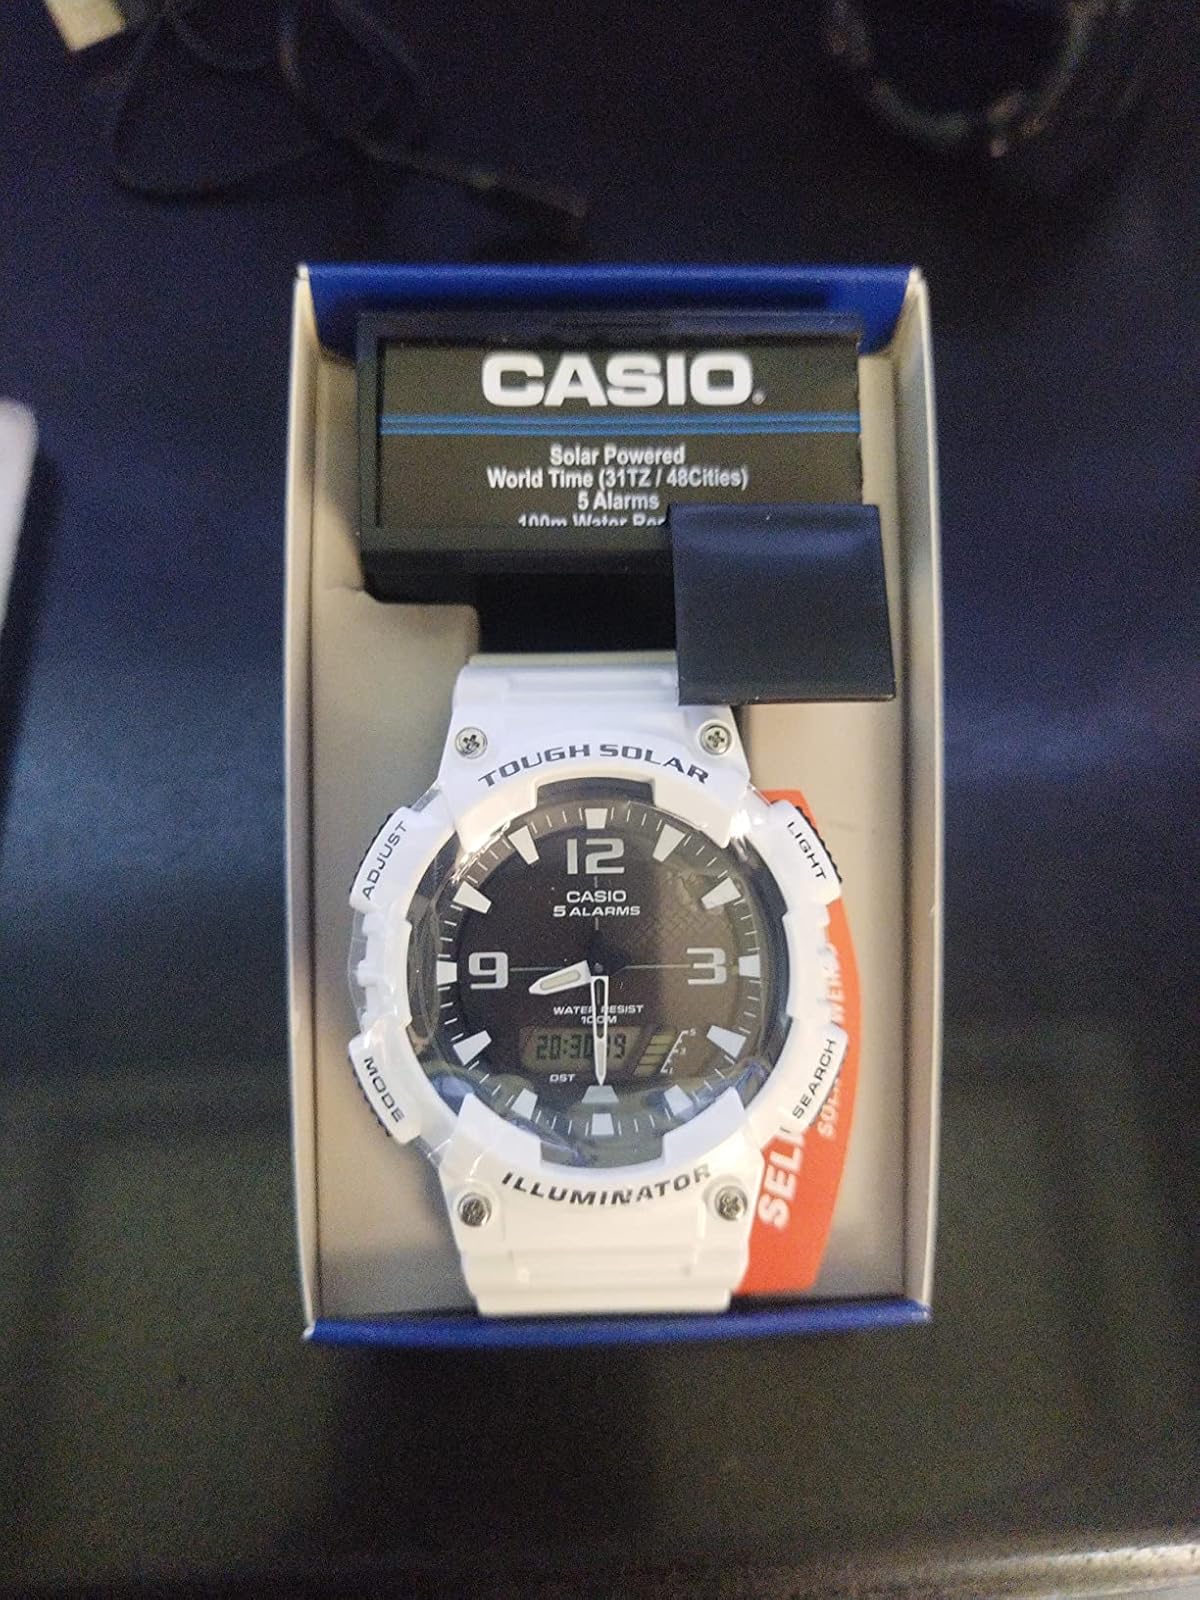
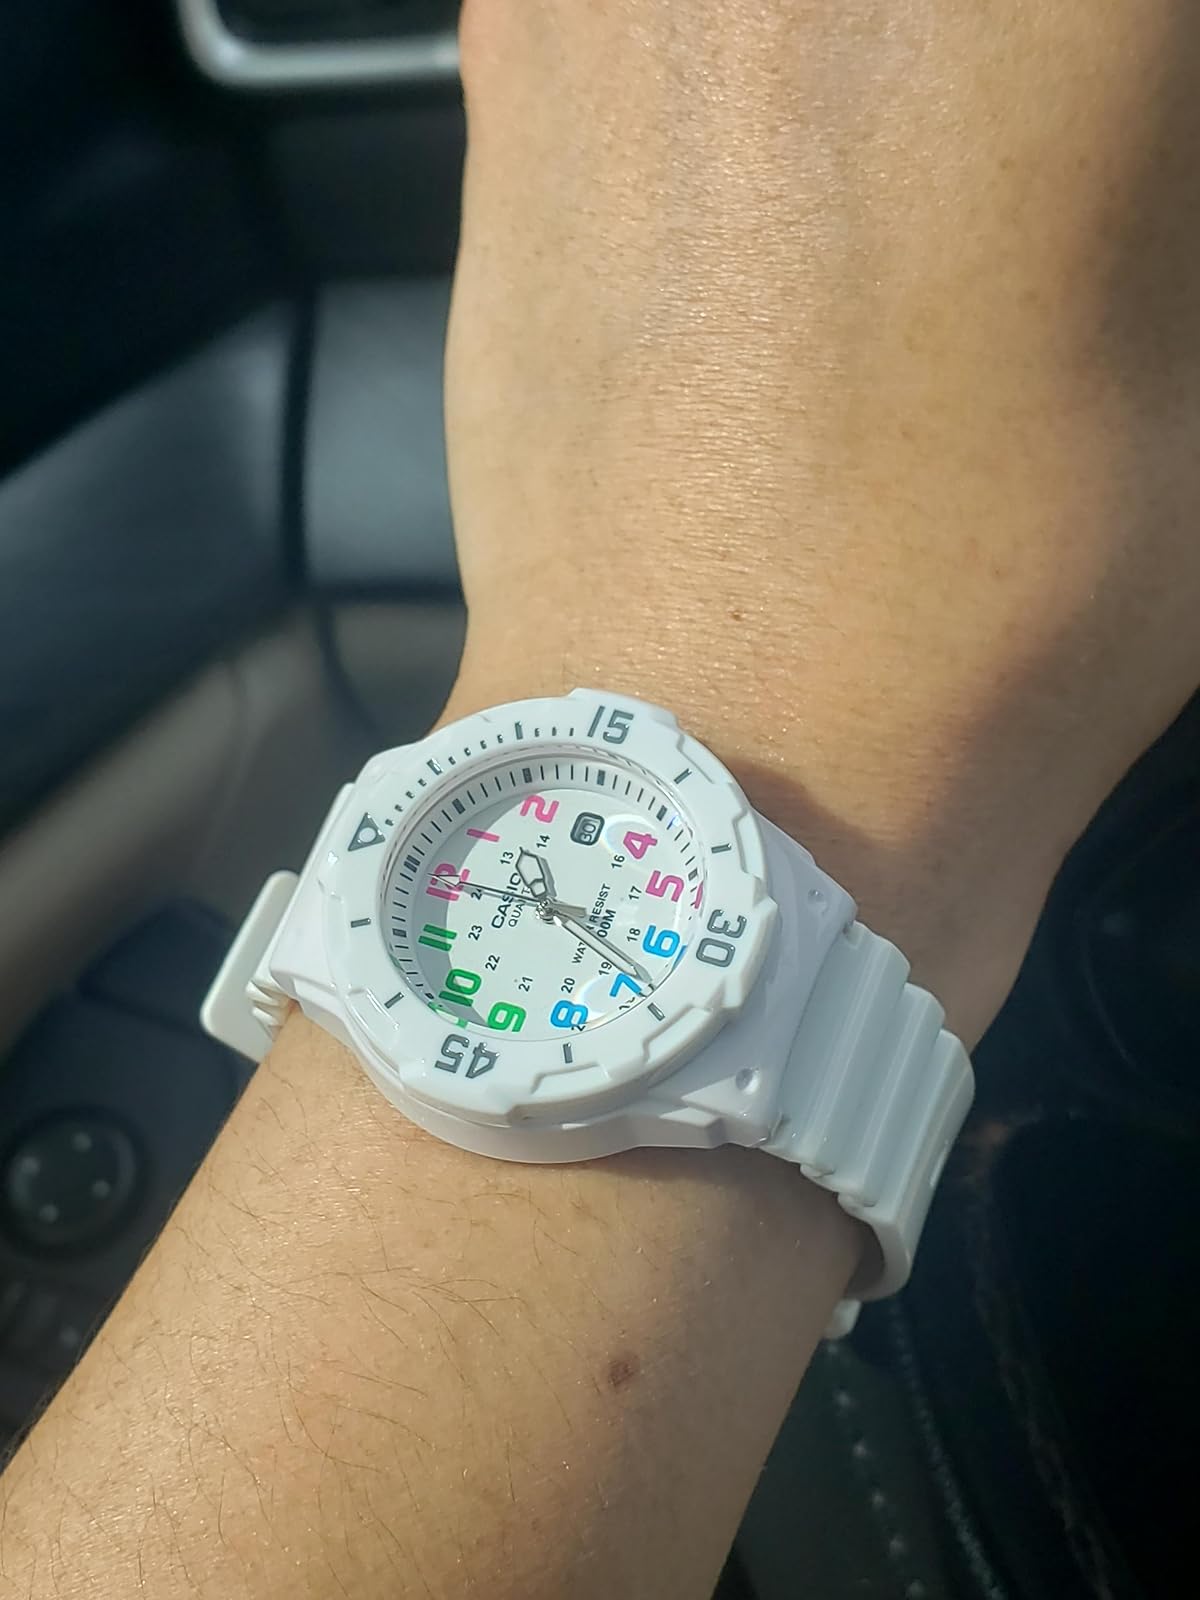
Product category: accessories_watch
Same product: no